National Assessment of Educational Progress

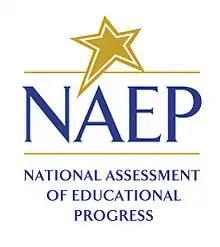
NAEP Logo

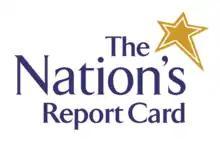
The Nation's Report Card Logo

The National Assessment of Educational Progress (NAEP) is the largest continuing and nationally representative assessment of what U.S. students know and can do in various subjects. NAEP is a congressionally mandated project administered by the National Center for Education Statistics (NCES), within the Institute of Education Sciences (IES) of the United States Department of Education. The first national administration of NAEP occurred in 1969. The National Assessment Governing Board (NAGB) is an independent, bipartisan board that sets policy for NAEP and is responsible for developing the framework and test specifications.The National Assessment Governing Board, whose members are appointed by the U.S. Secretary of Education, includes governors, state legislators, local and state school officials, educators, business representatives, and members of the general public. Congress created the 26-member Governing Board in 1988.